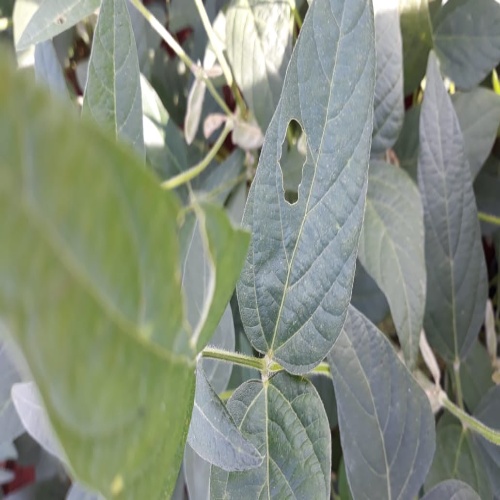
Label: Caterpillar